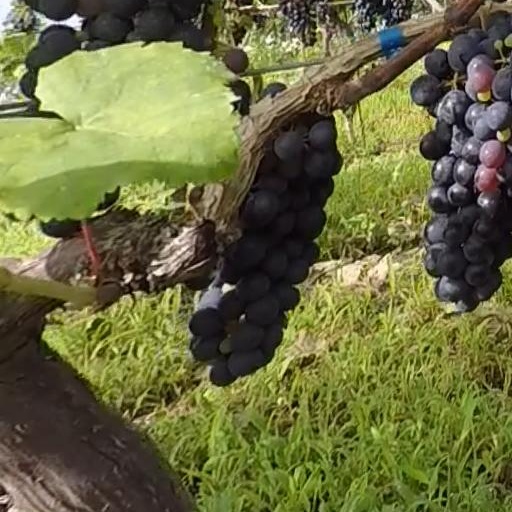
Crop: grape